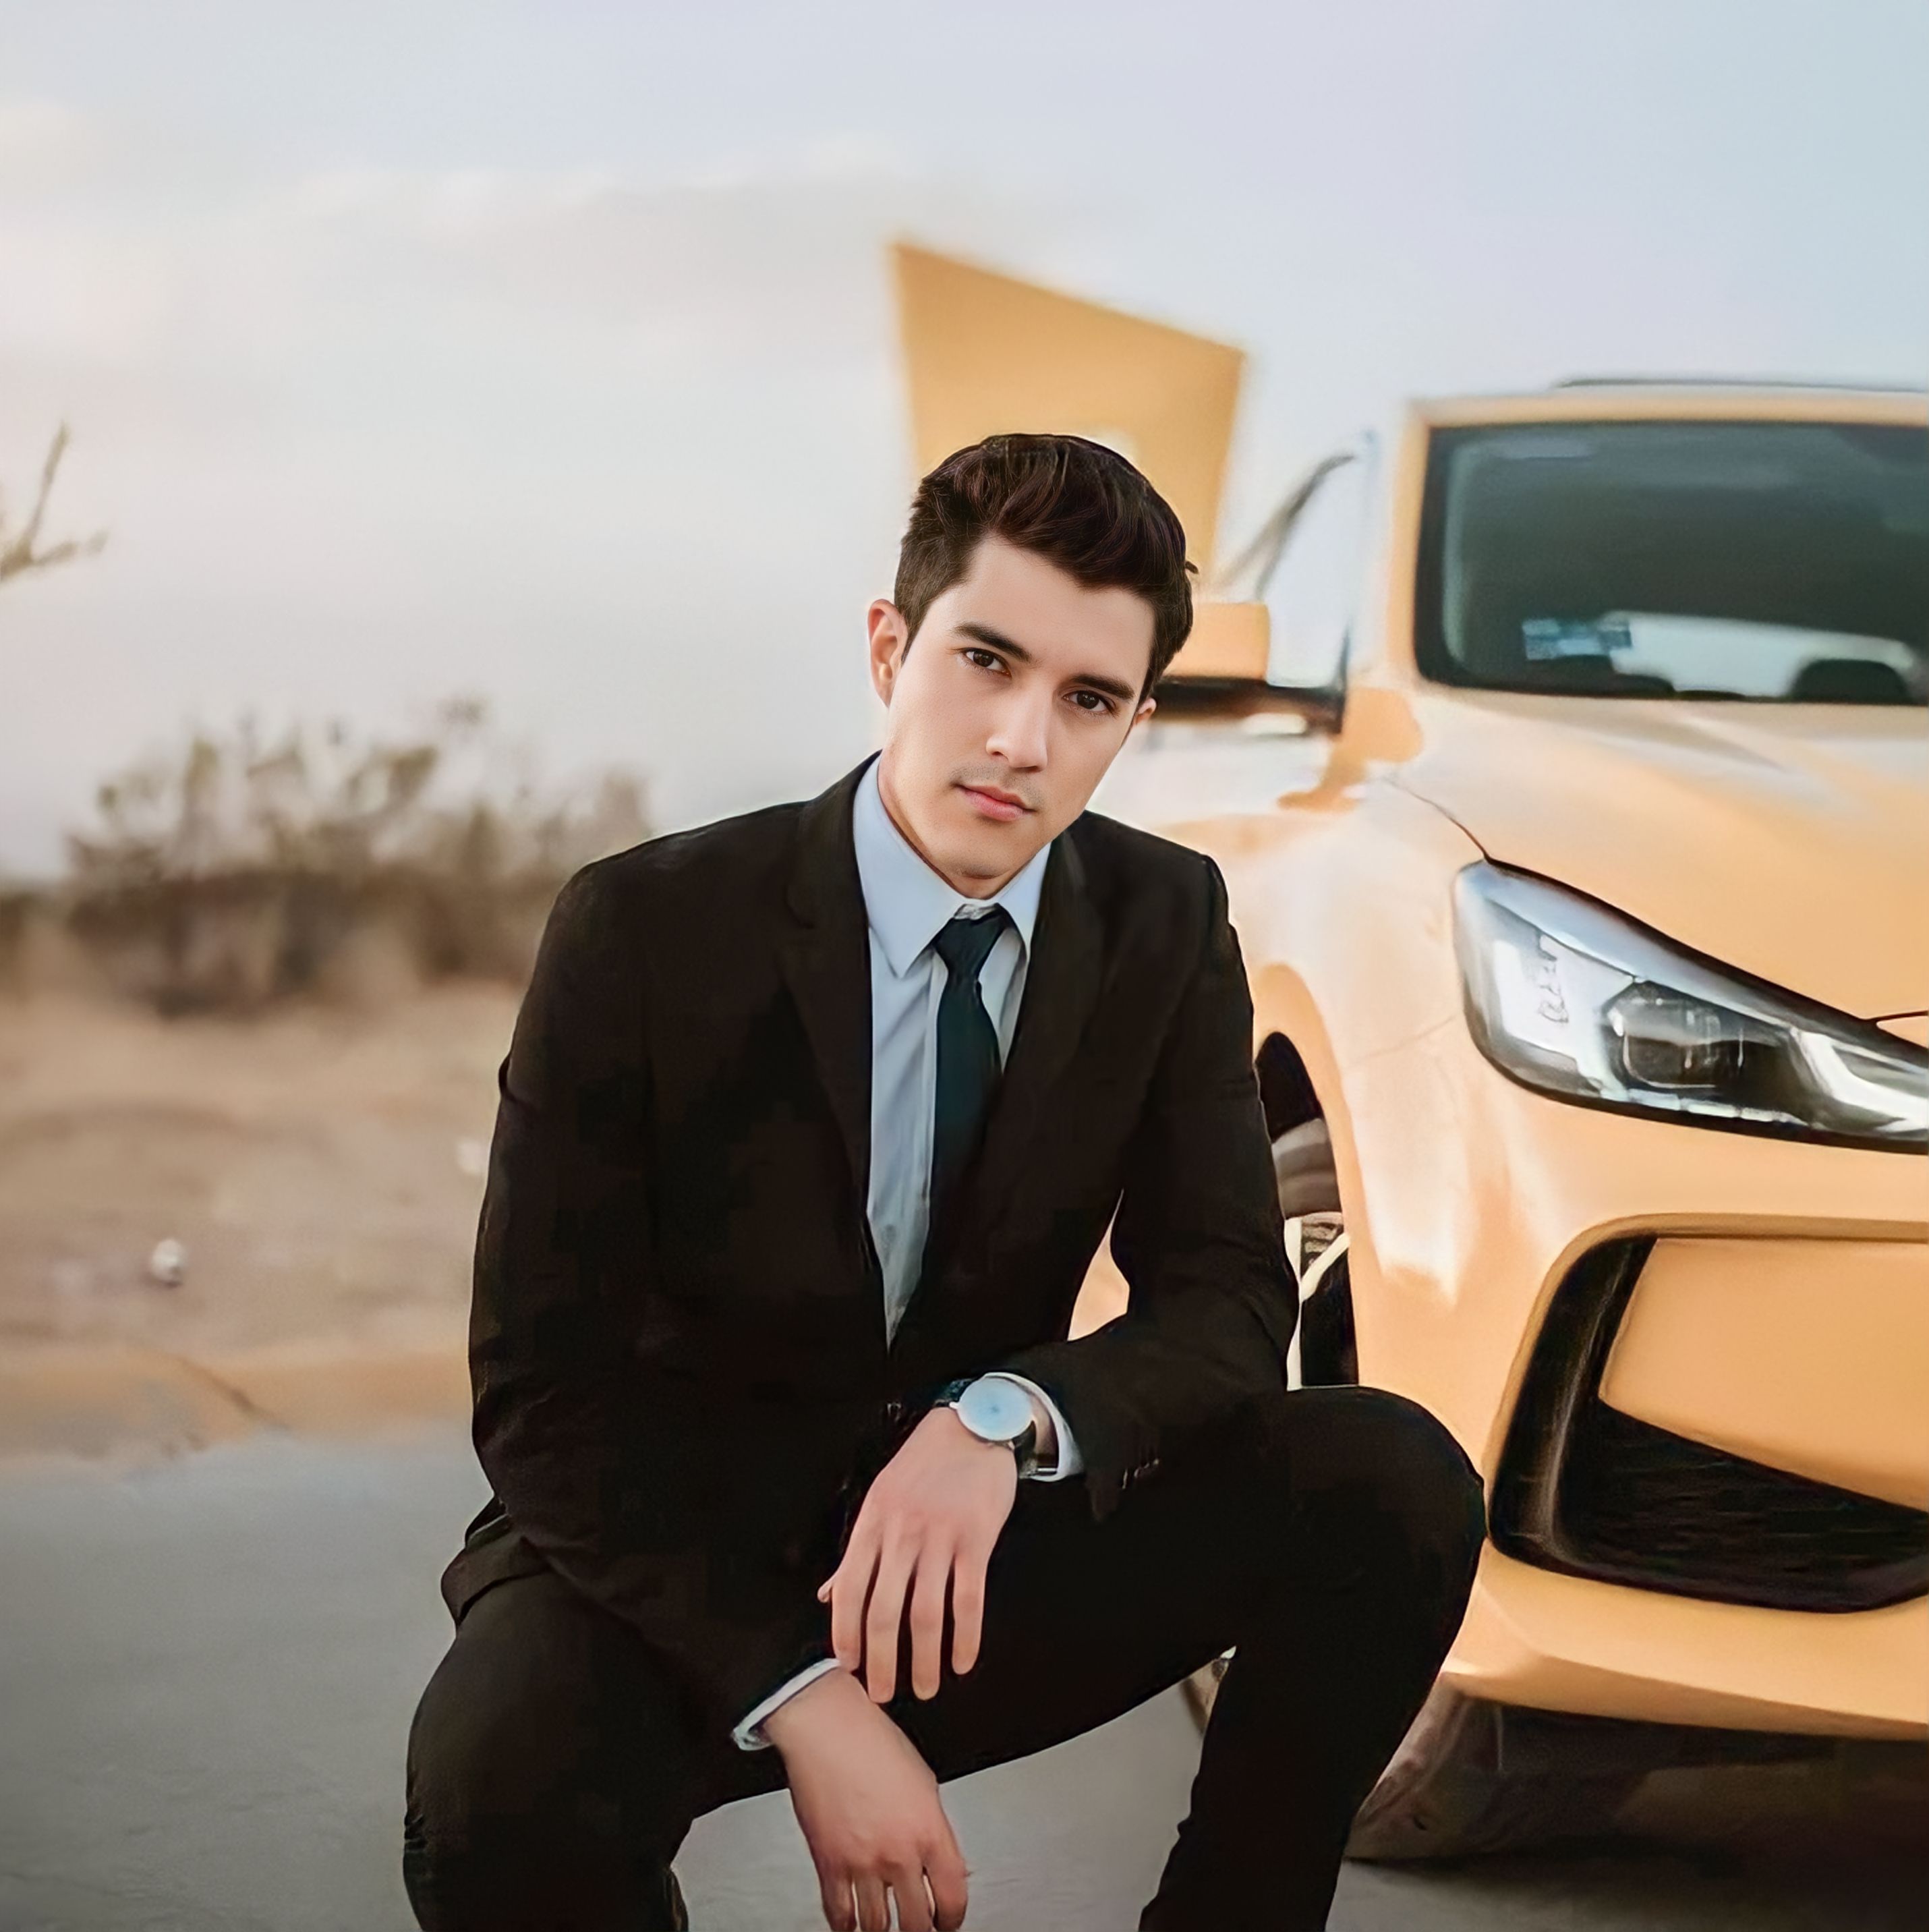
man, posing, smile, car, vehicle, hood, automotive lighting, grille, automotive tire, tie, automotive design, flash photography, bumper, alloy wheel, headlamp, motor vehicle, vehicle door, fender, personal luxury car, suit, rim, happy, blazer, automotive exterior, landscape, formal wear, event, automotive wheel system, mid size car, family car, auto part, white collar worker, performance car, full size car, sports car, hatchback, eyewear, sitting, luxury vehicle, compact car, volkswagen, sport utility vehicle, sports sedan, tuxedo, executive car, city car, photo shoot, driving, sedan, auto show, businessperson, hot hatch